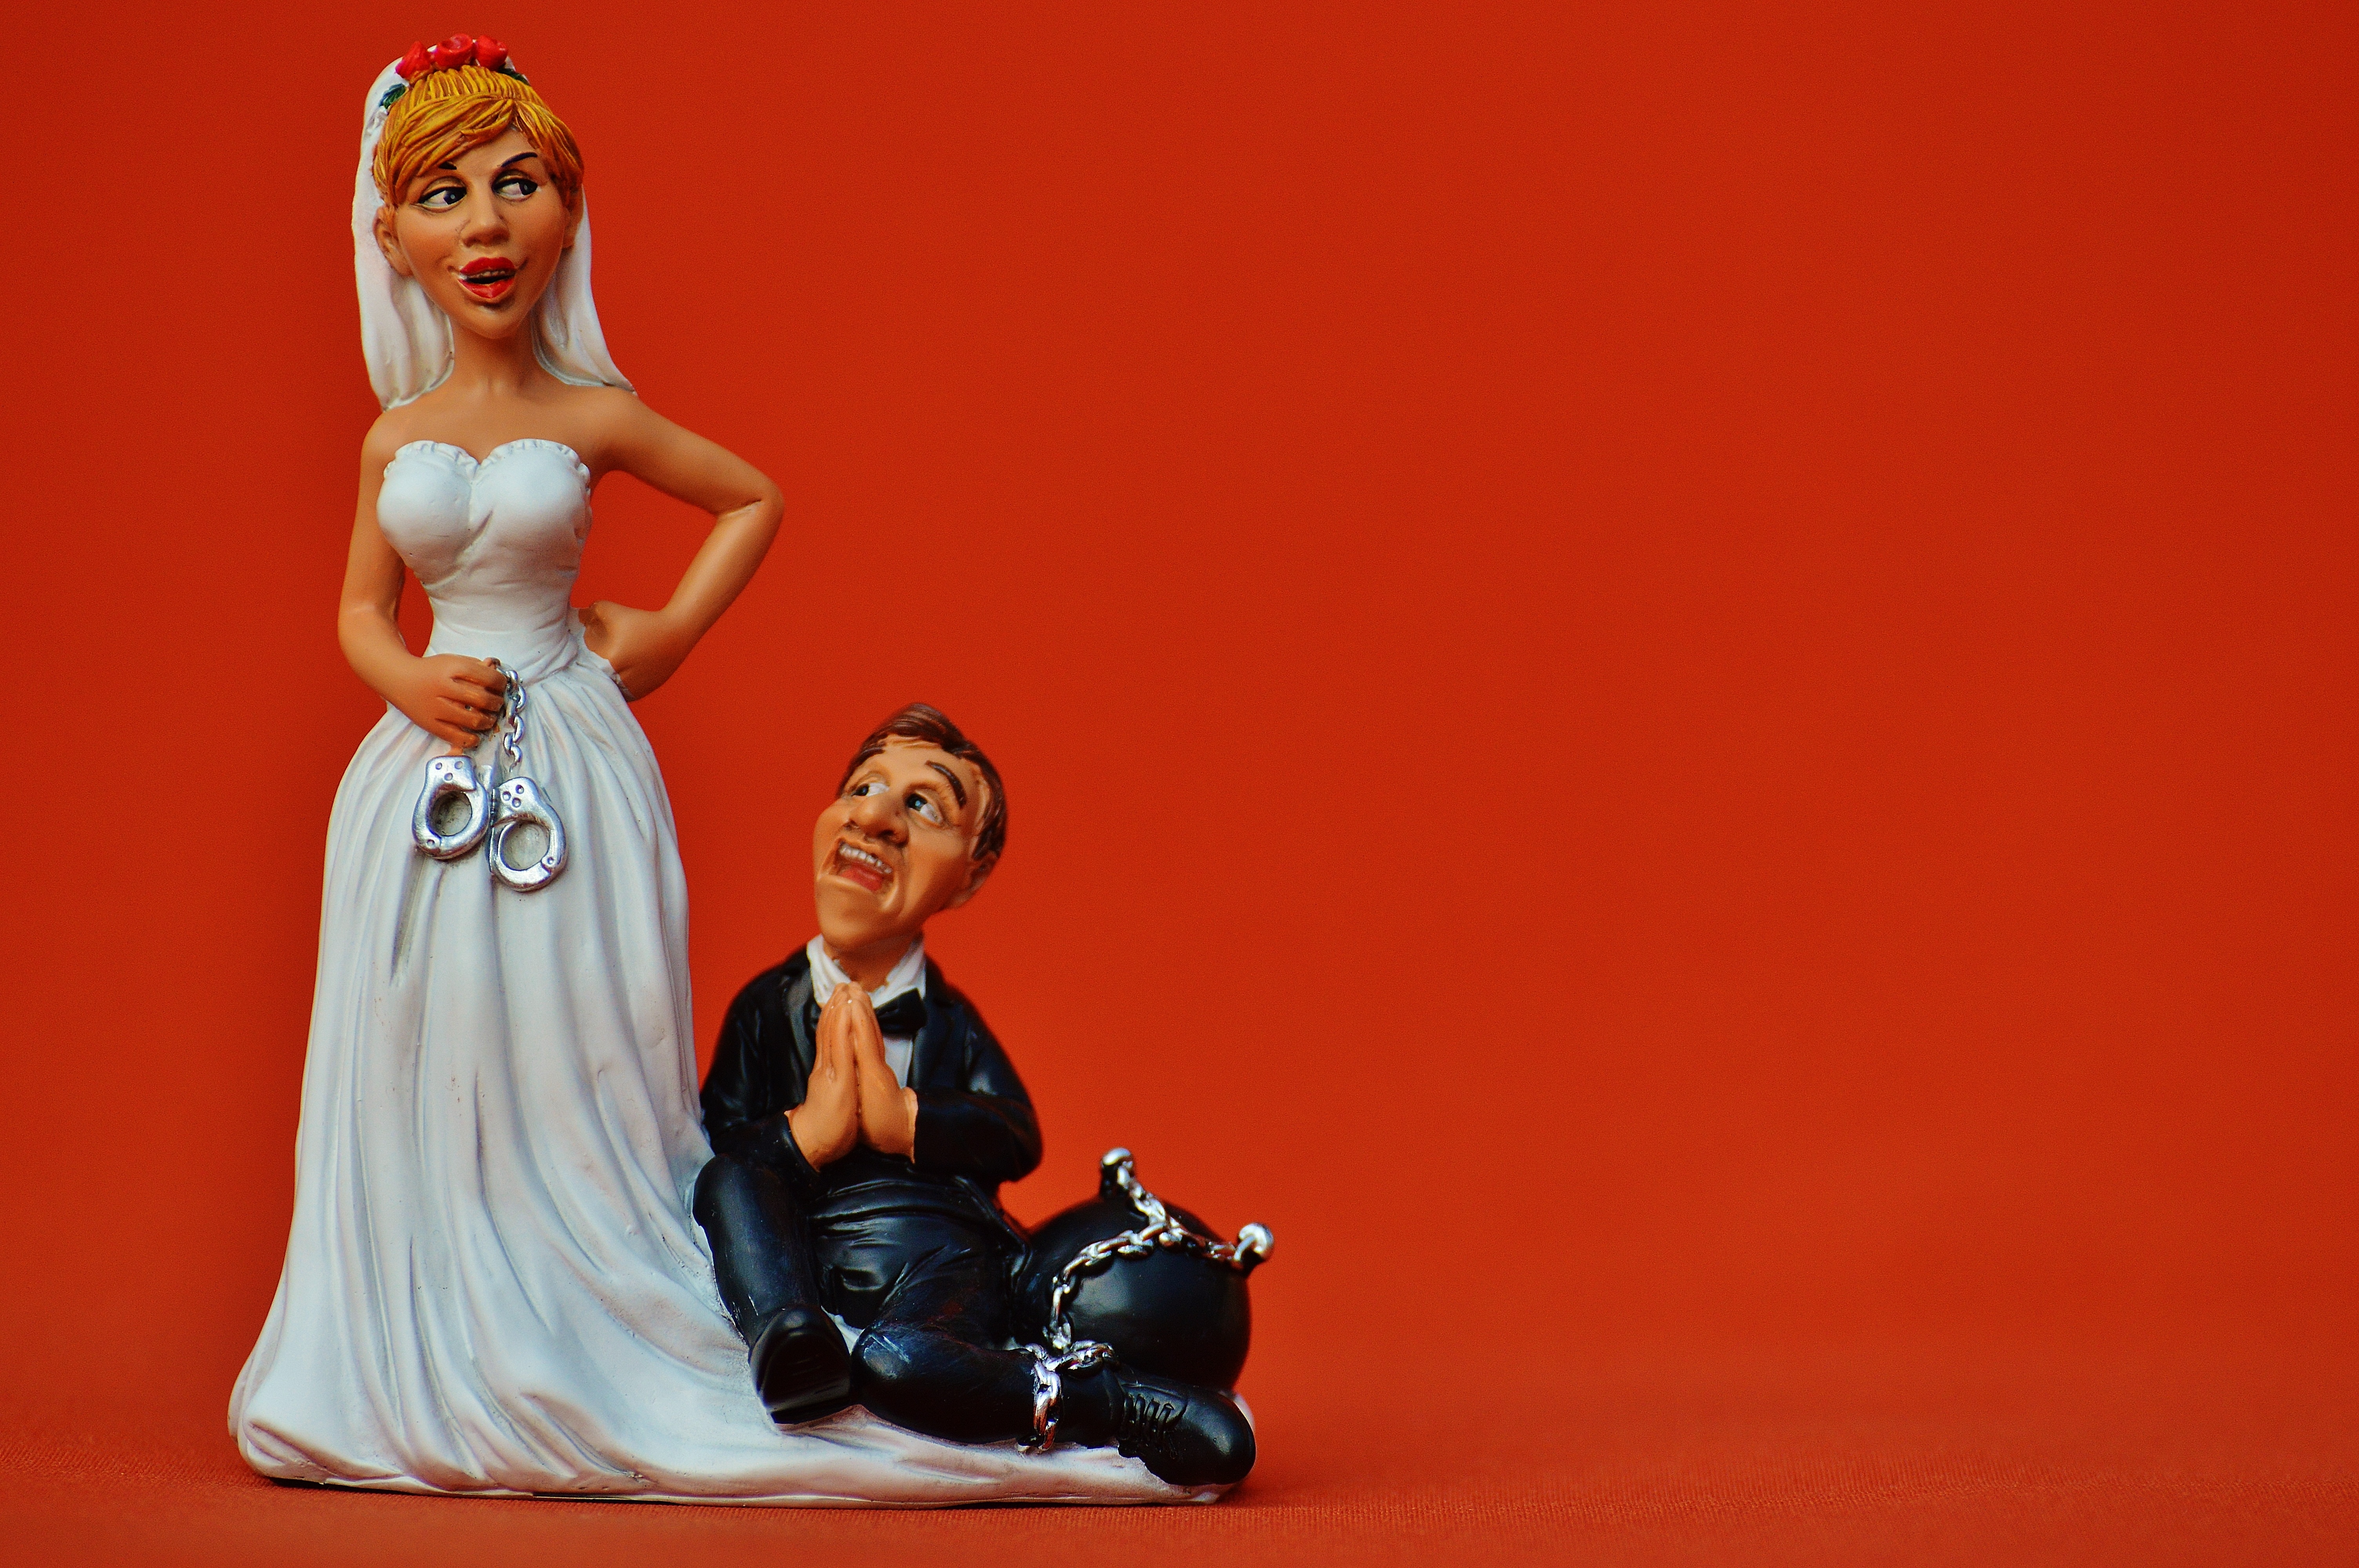
love, decoration, red, sitting, together, lady, wedding, bride, groom, toy, married, marriage, bride and groom, fun, figure, figurine, funny, connection, connectedness, before, marry, panic, handcuffs, anklet, spouses, suppression, grind down the aisle, to force, human positions